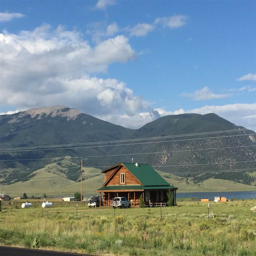
step into this old world log cabin set with a beautiful mountain and lake back drop .